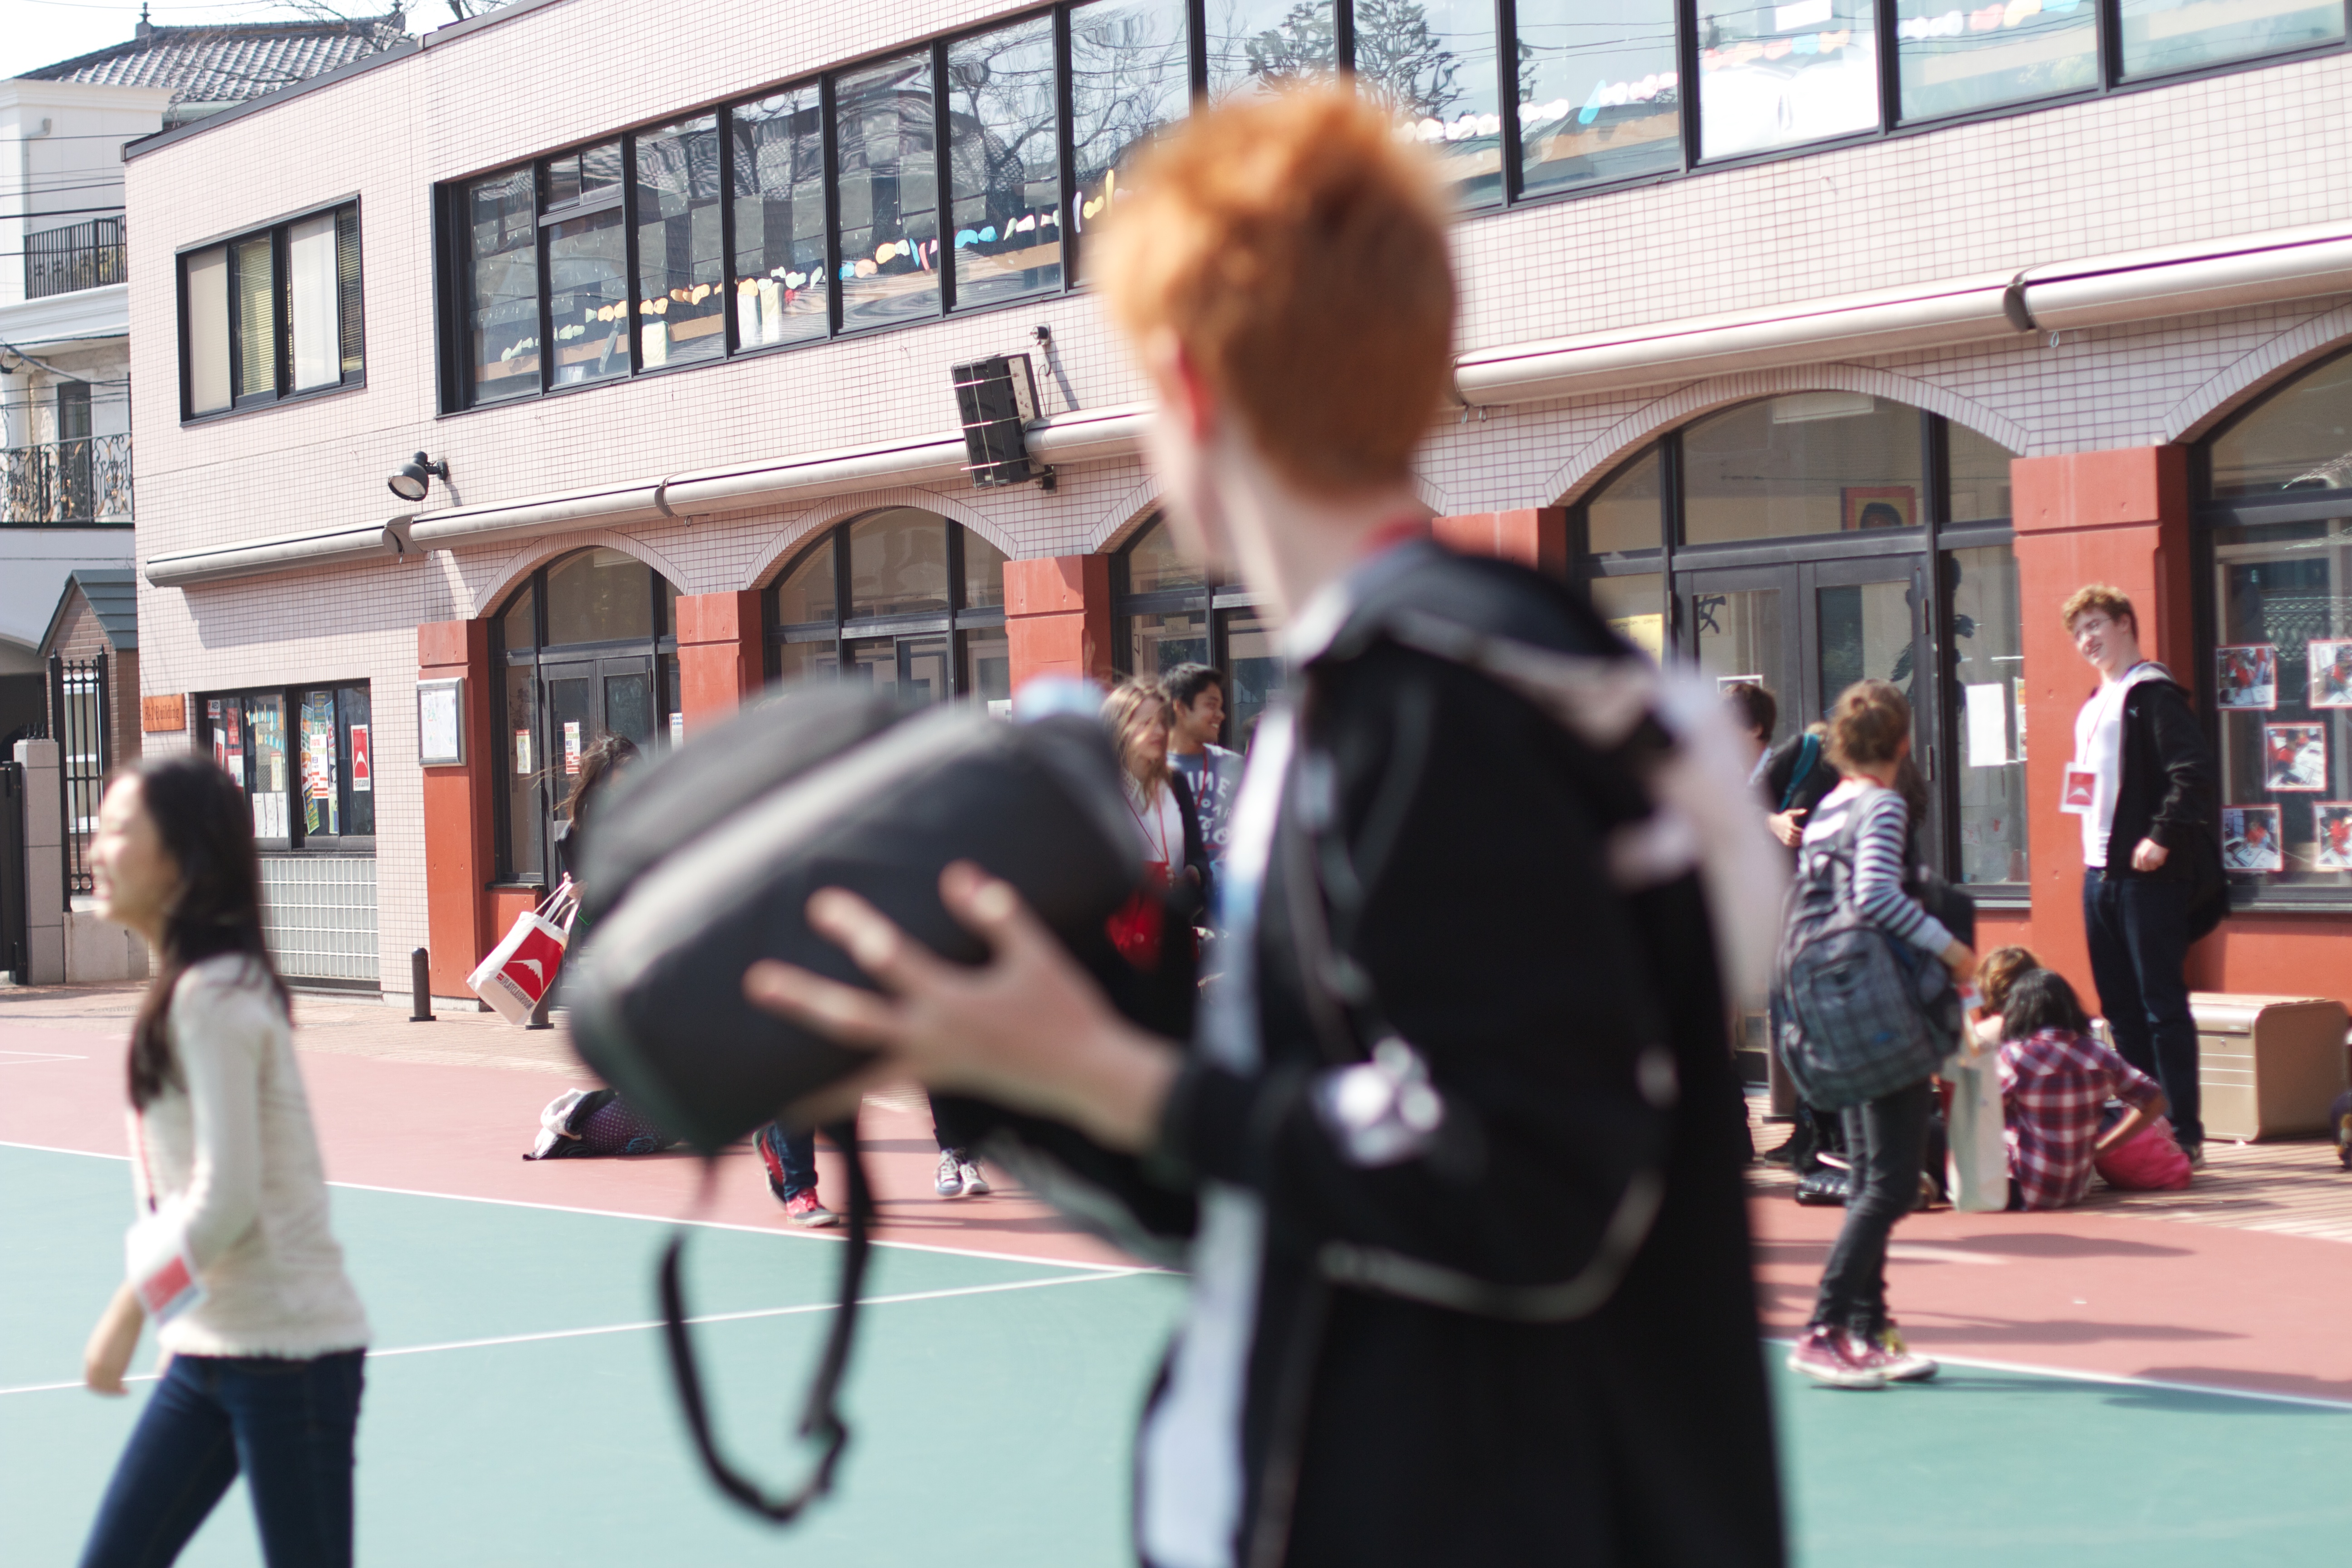
pedestrian, road, street, car, building, city, recreation, vehicle, public space, fun, sports, infrastructure, flatclass2013